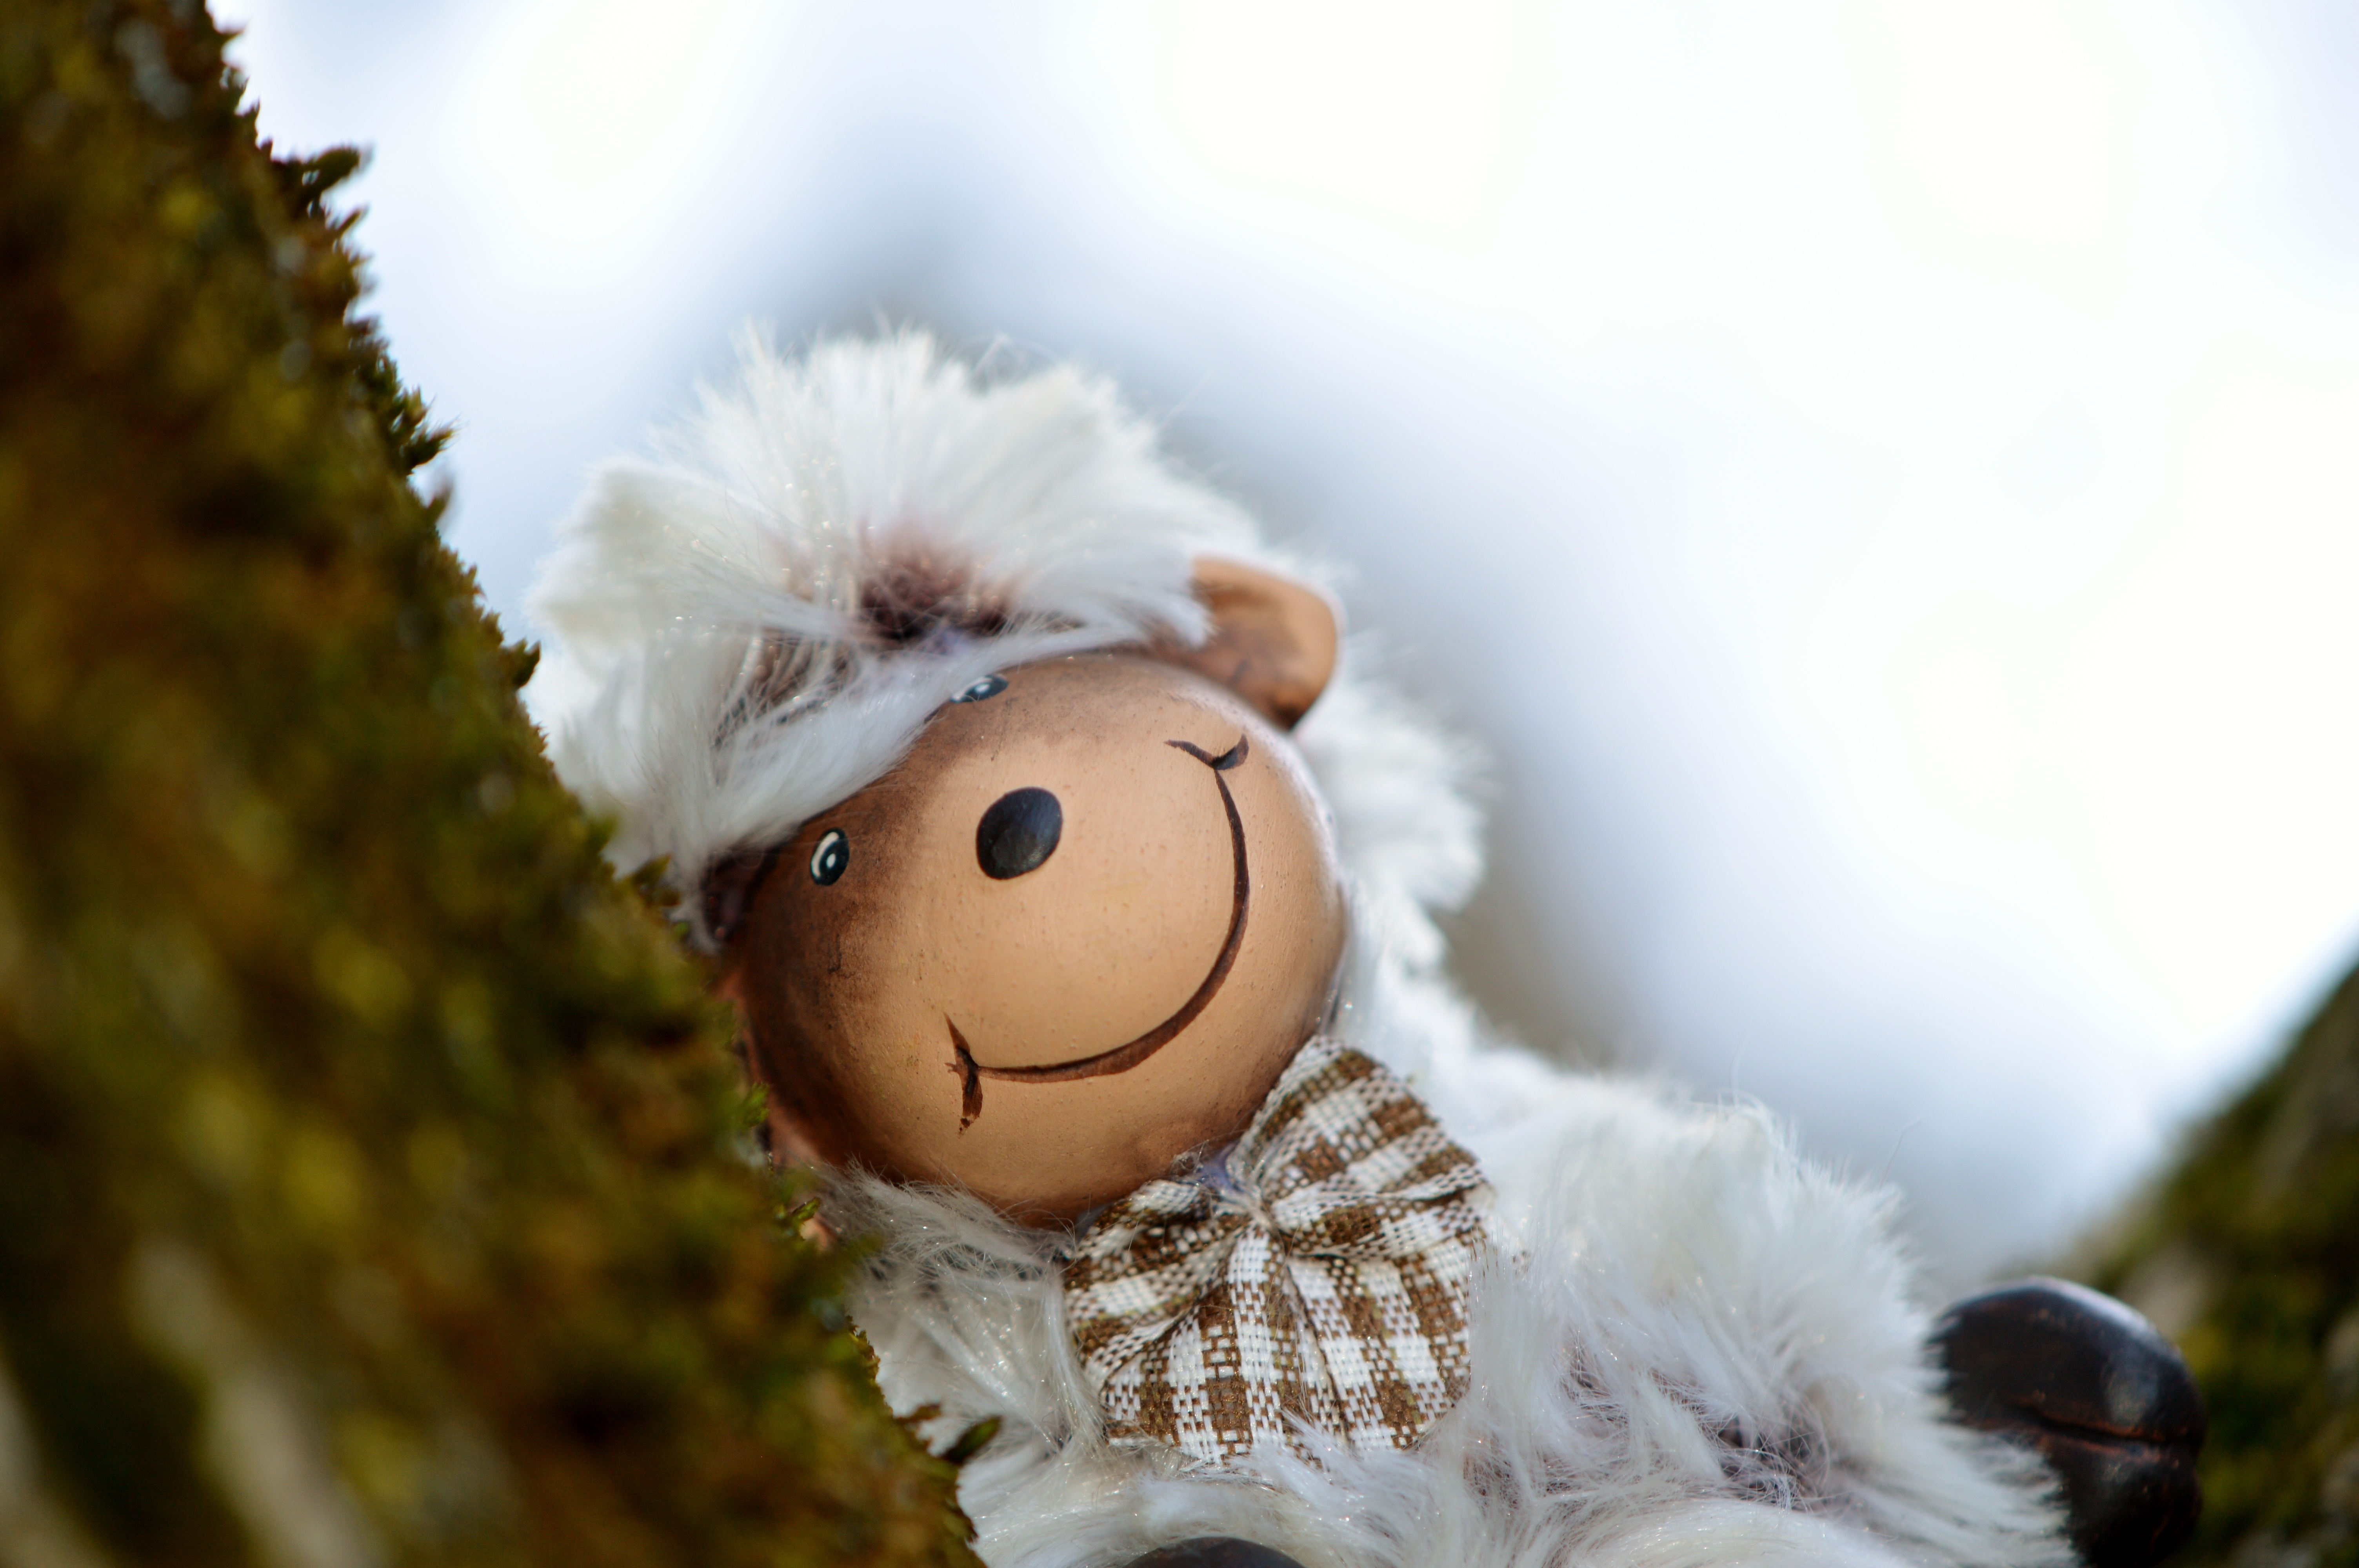
flower, cute, fur, sheep, child, toy, teddy bear, close up, skin, funny, animal world, soft toy, stuffed toy